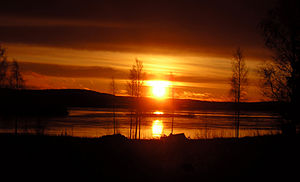
Hedenäset
Hedenäset
Hedenäset er et byområde i Övertorneå kommun i Norrbottens län i Sverige. I 2010 var indbyggertallet 270.